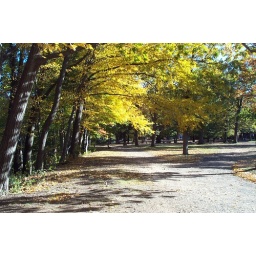
A road not diverging in a yellow wood